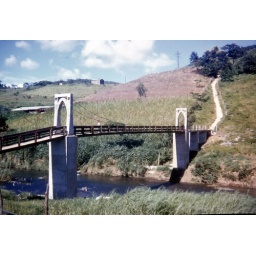
Foot bridge over La Plata river